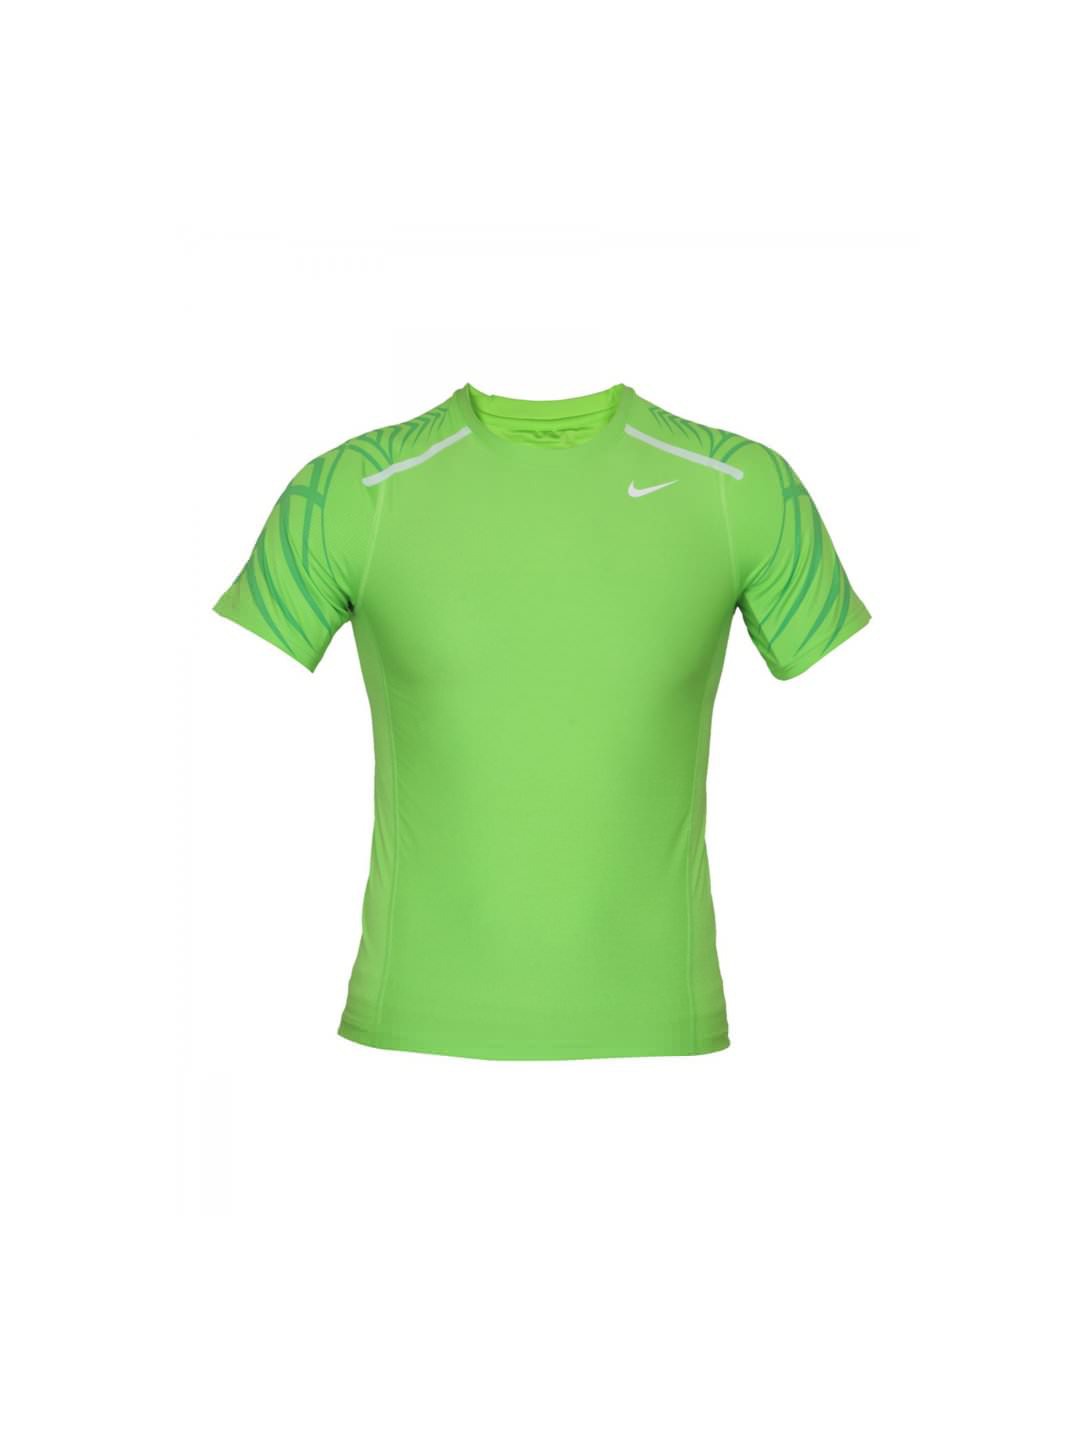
Nike Kids Boys Contemporary Athlete Green T-shirt
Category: Apparel / Topwear / Tshirts
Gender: Boys
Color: Green
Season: Summer 2012
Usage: Sports